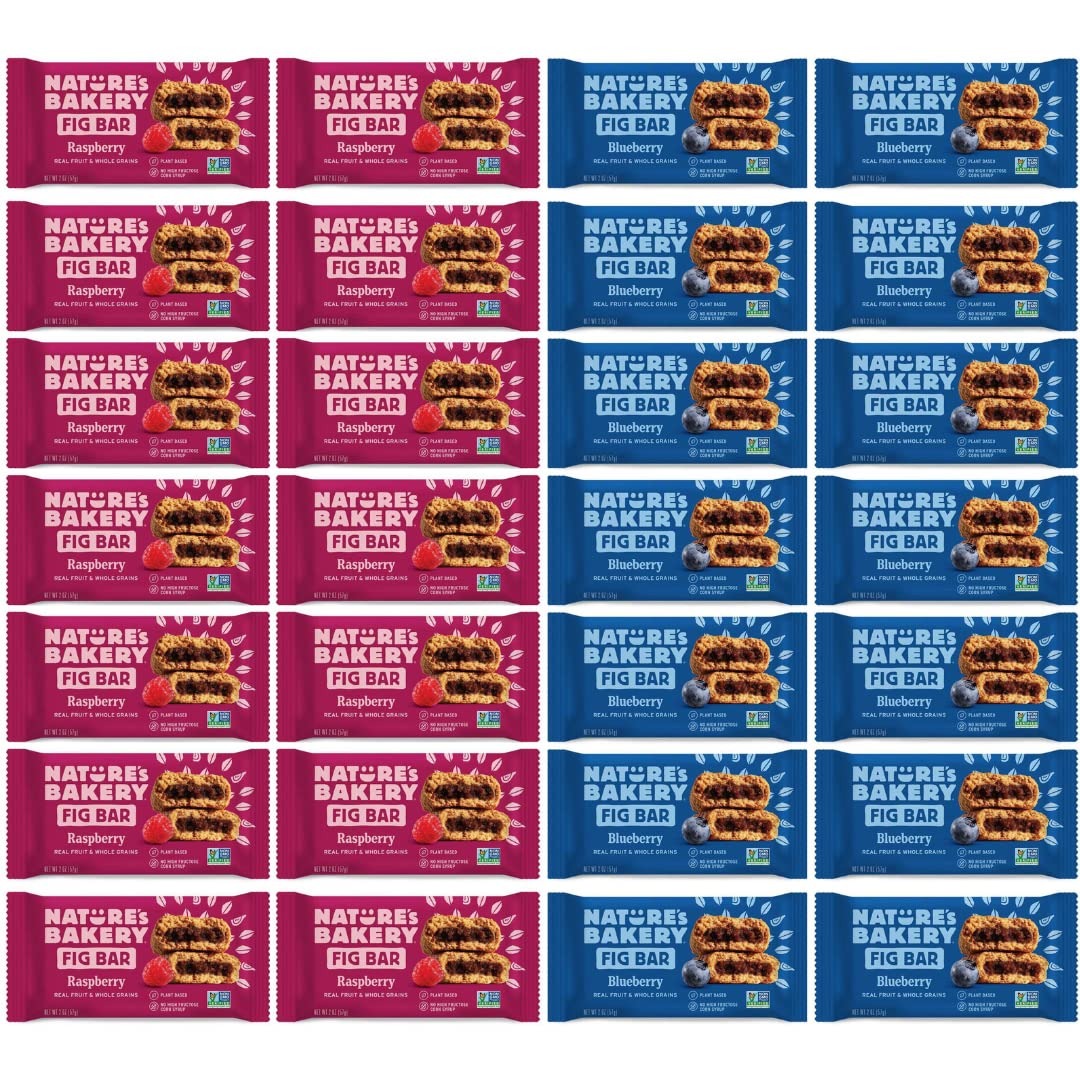
Item Name: Natures Bakery Whole Wheat Fig Bars - 2 Twin Pack Boxes, 64 Bars (32 Blueberry, 32 Raspberry Each) - Healthy Snacks - Vegan, Non-GMO 64 Count
Value: 64.0
Unit: Count

Price: 30.9